Hornbæk Line

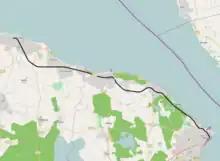
Map of the Hornbæk Line

The Hornbæk Line originates from Helsingør station, running north via a connecting track along the harbour to Grønnehave station in the northern part of the city. From Grønnehave station the line continues to the northwest, following the coast line of the Øresund and serving the seaside towns of Ålsgårde, Hornbæk and Dronningmølle. From Dronningmølle the line continues due west, before curving north to reach its terminus at Gilleleje where the line connects with the tracks of the Gribskov Line at Gilleleje station.